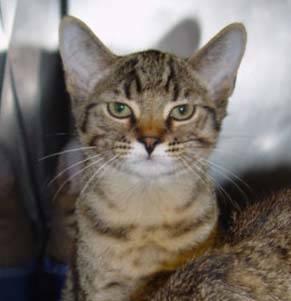
cat